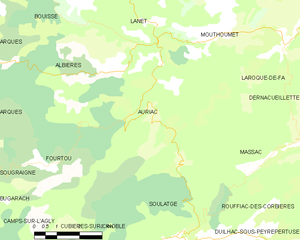
Carte des communes françaises: Auriac